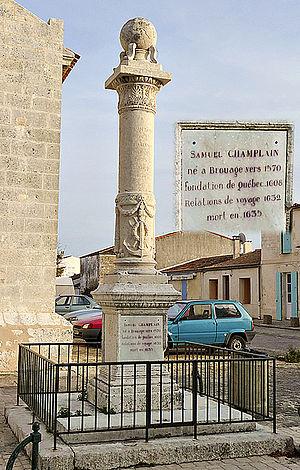
Monument à la mémoire de Champlain devant l'église de Brouage - Charente Maritime
Samuel de Champlain, né à Brouage entre 1567 et 1574 et mort à Québec le 25 décembre 1635, est un colonisateur, grand navigateur, cartographe, soldat, explorateur, géographe, commandant et auteur de récits de voyage français. Il fonde la ville de Québec le 3 juillet 1608.